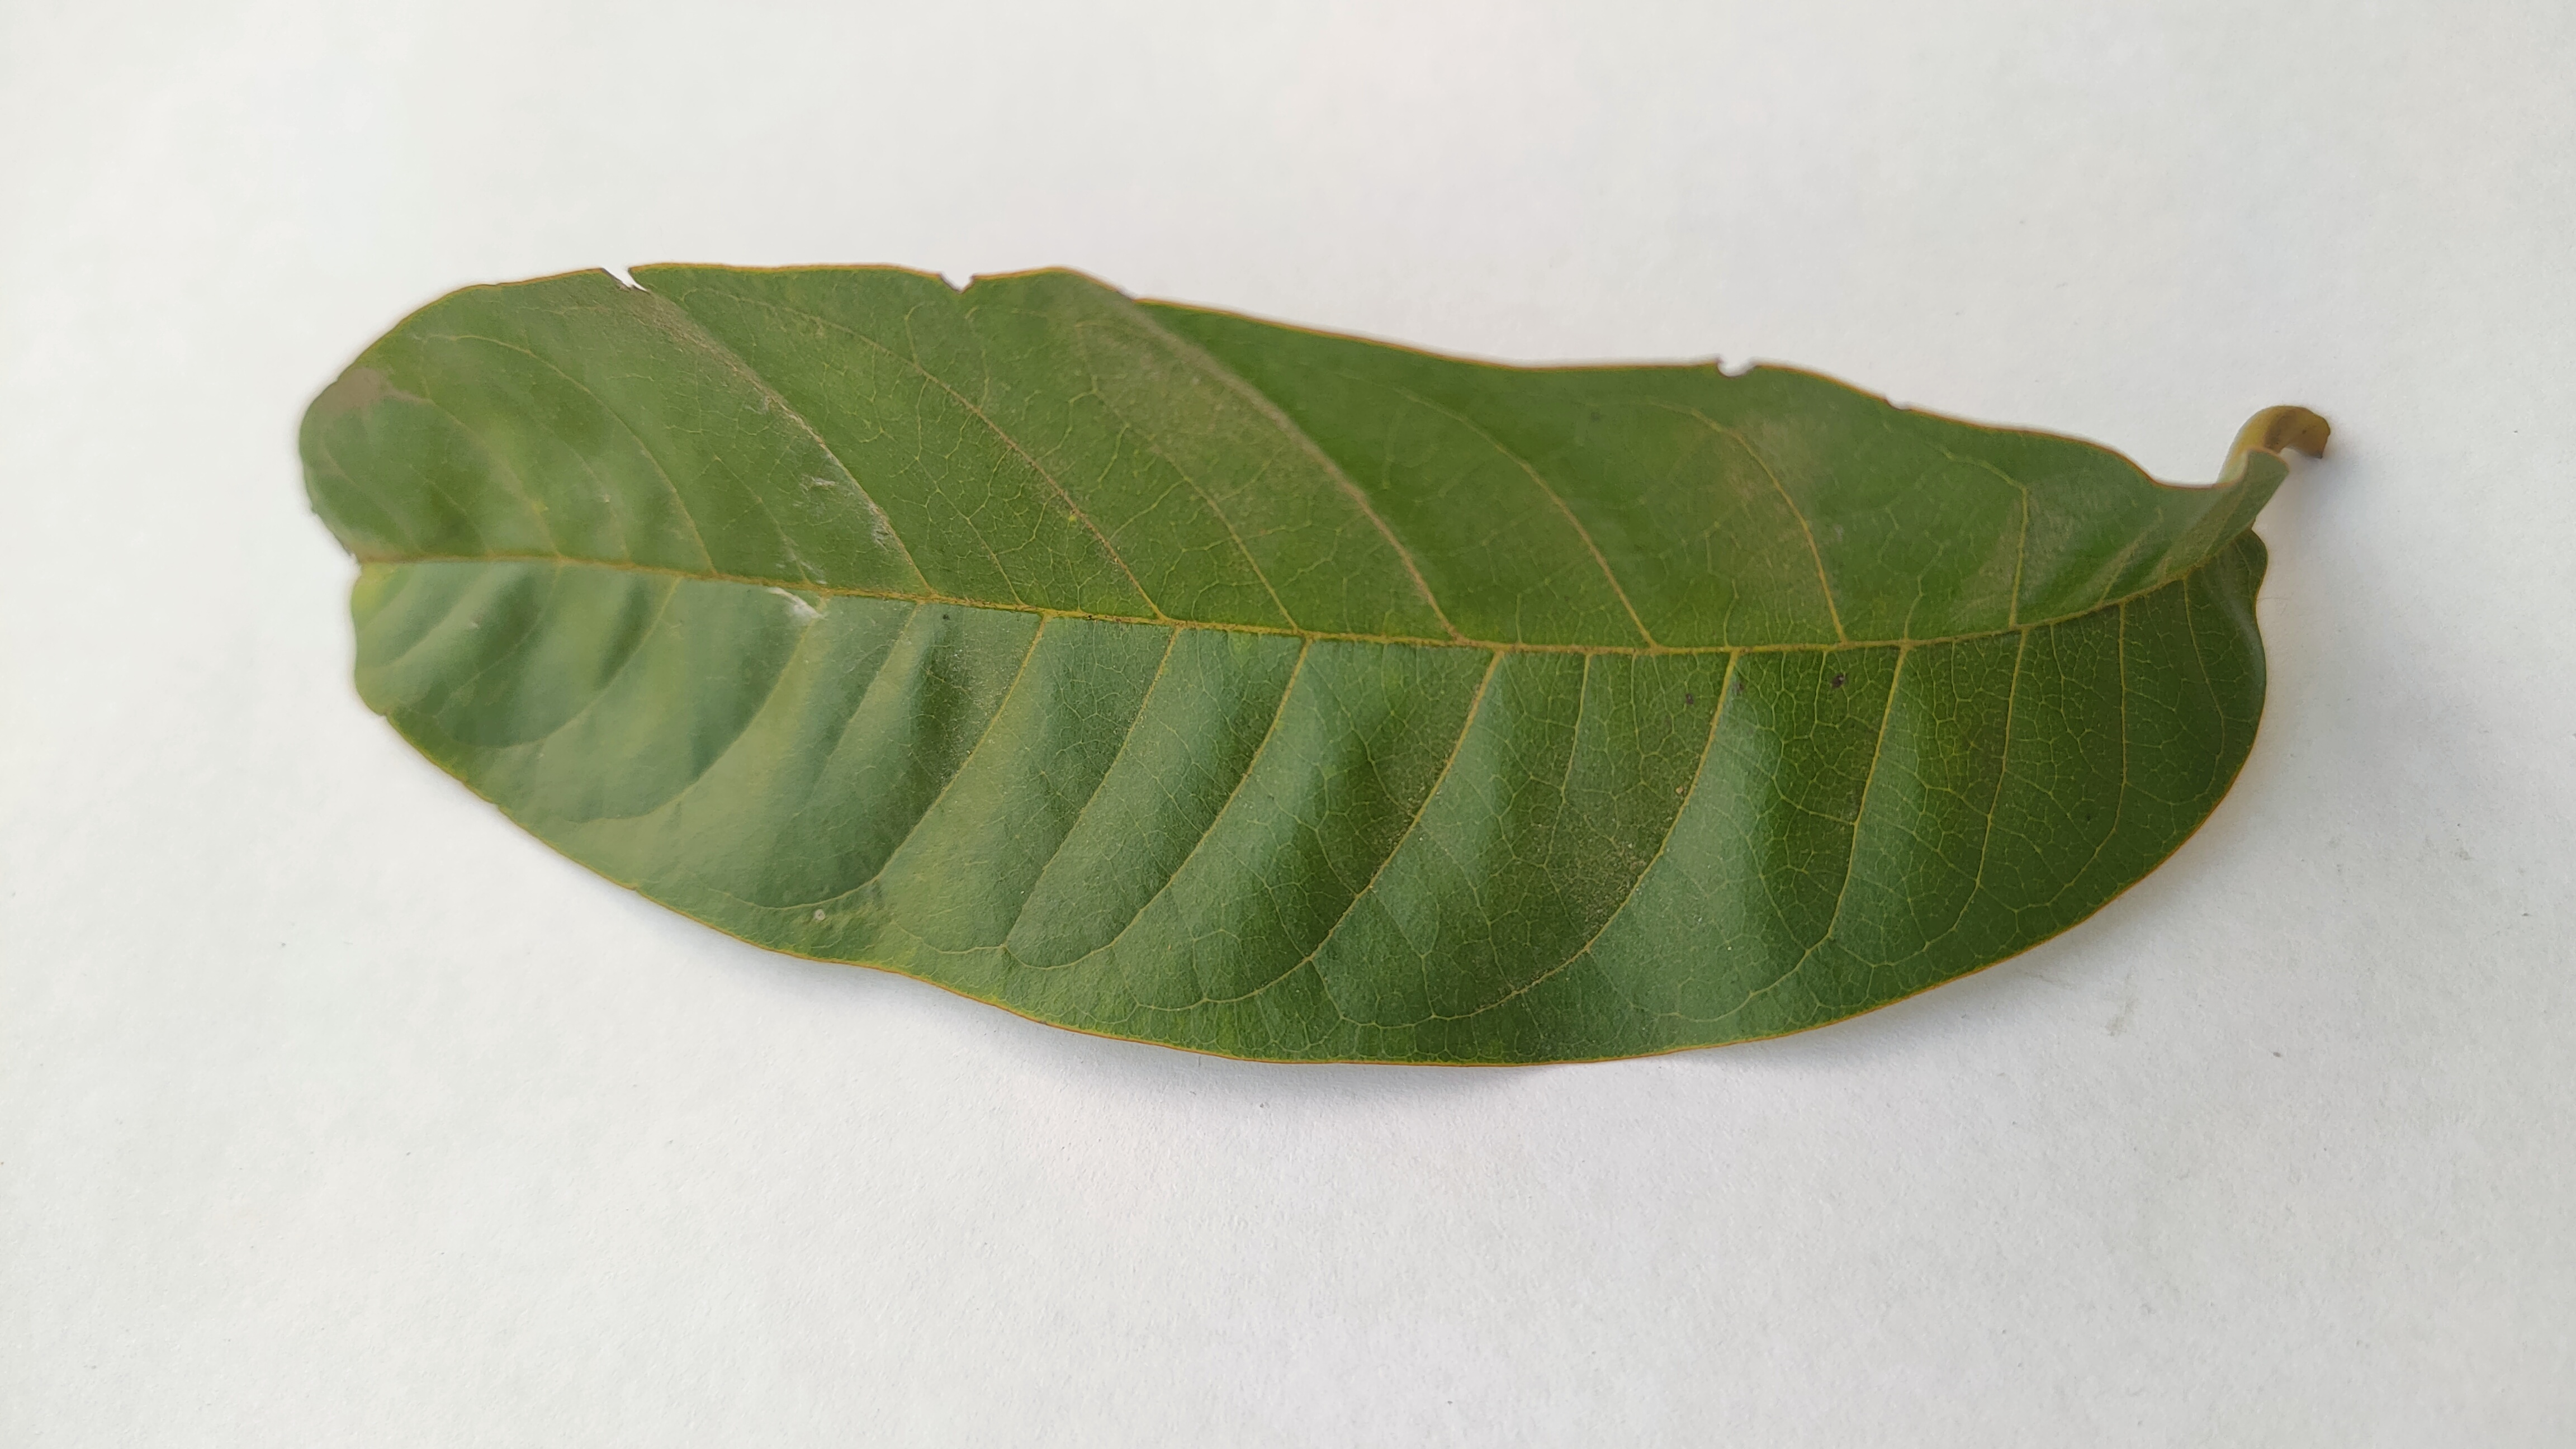
Leaf variety: Custard Apple